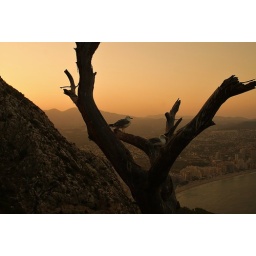
Seagulls sitting in a tree halfway up the Penon de Ifach Rock in Calpe, Spain